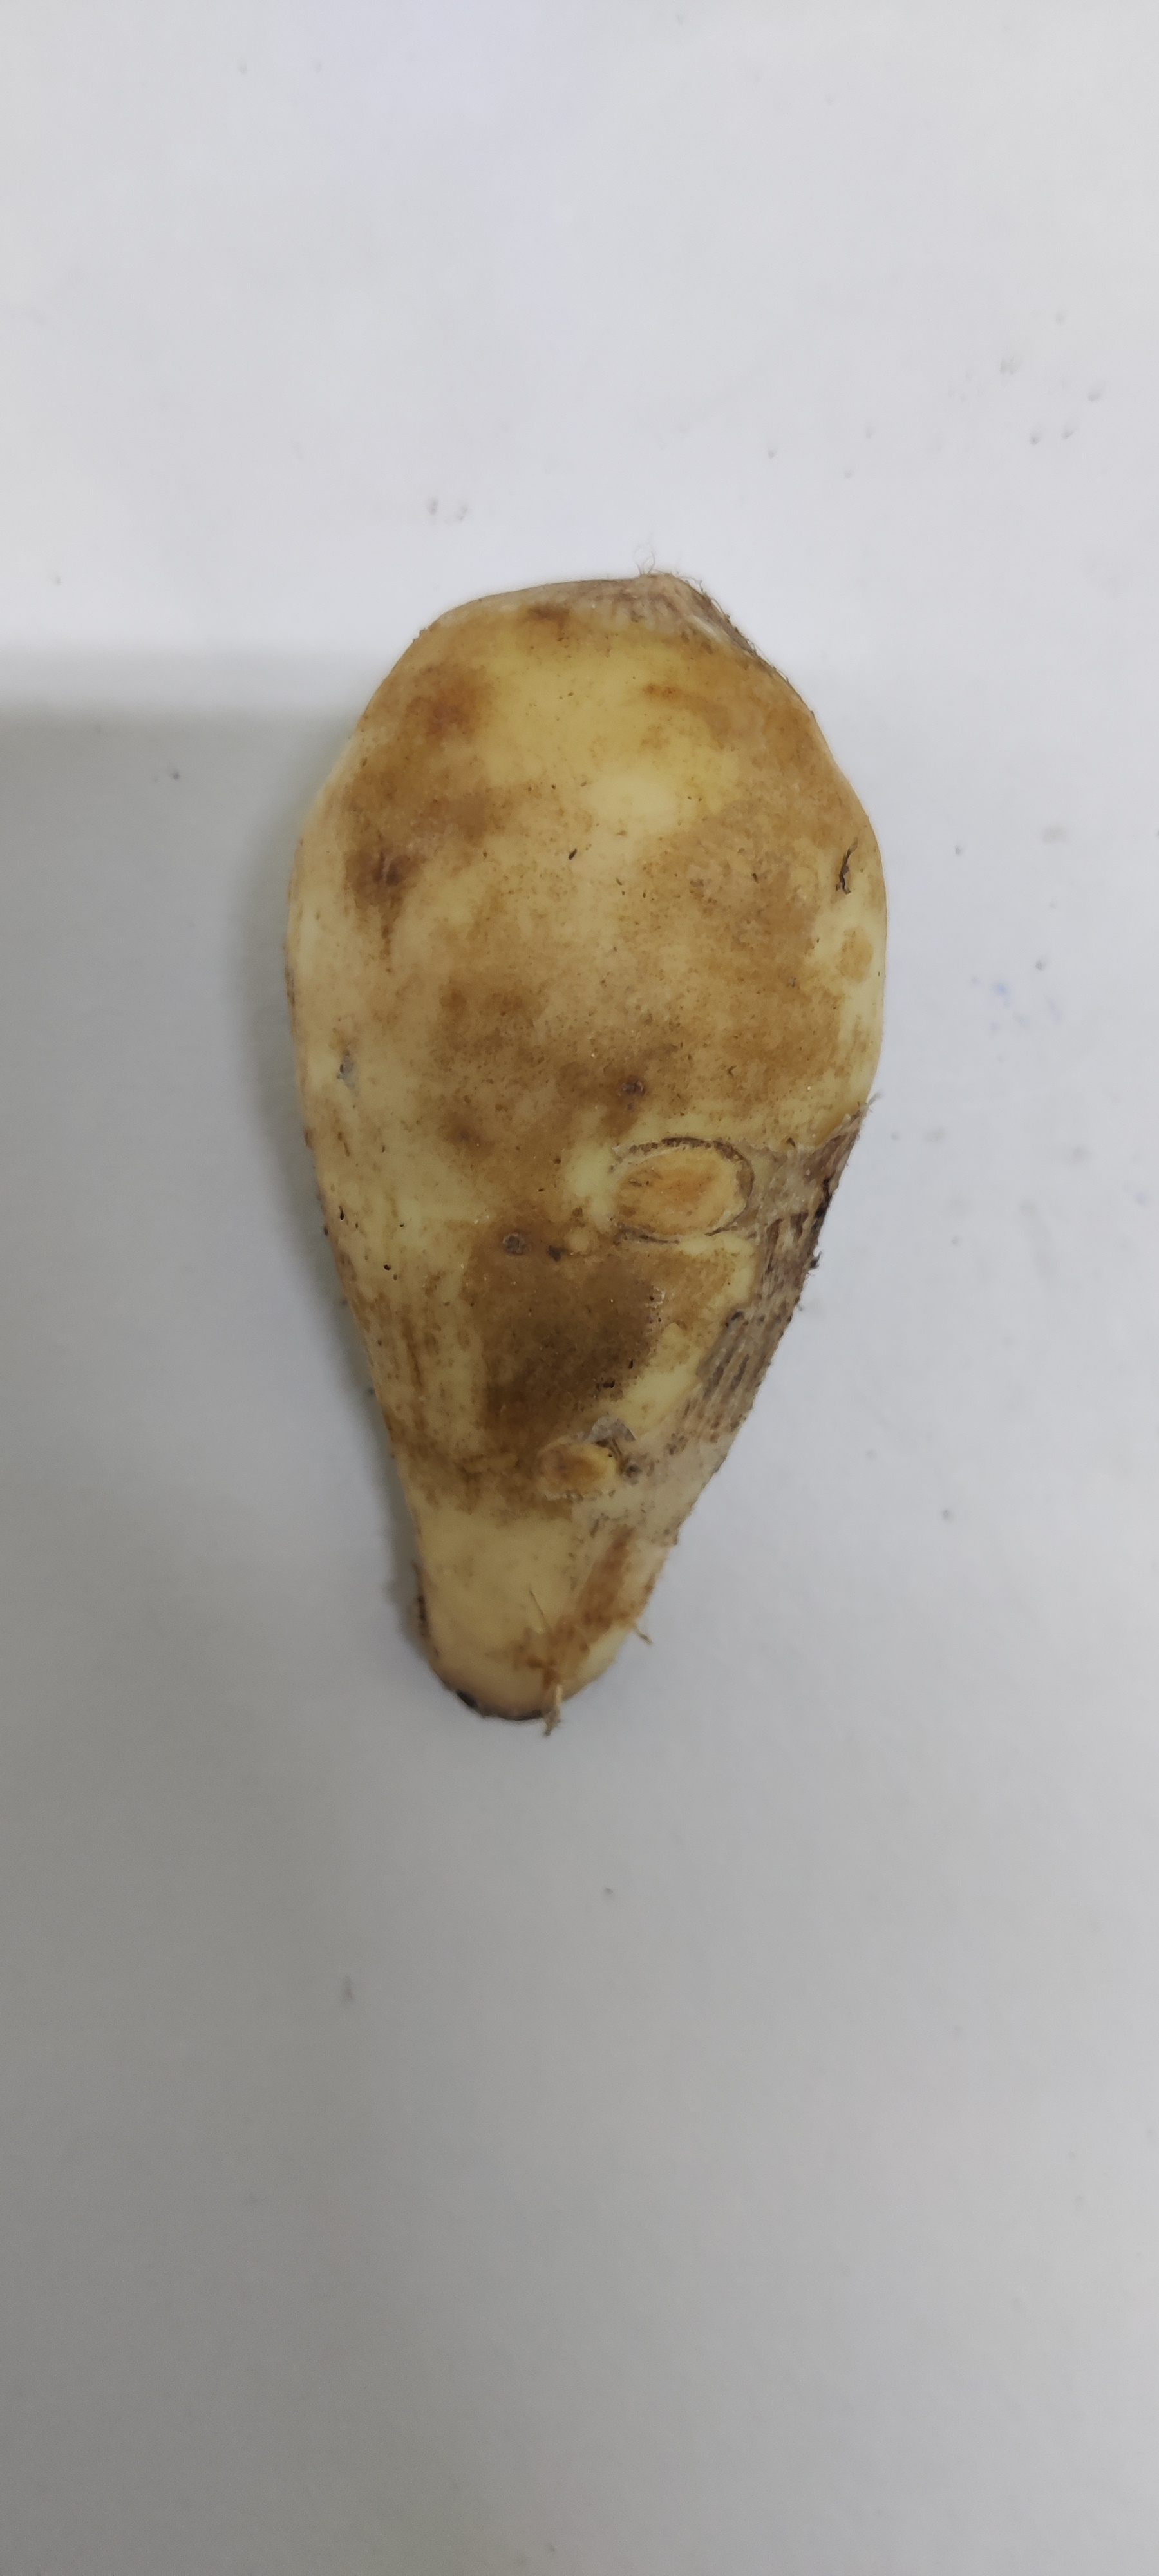
Crop: Taro root
Condition: Fresh